Harran University (Middle Ages)

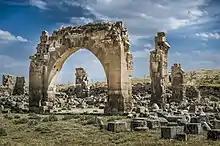
Ruins of the university

The Harran University, also known as the Madrasa of Harran, was a medieval Islamic institution of higher learning in Harran (in modern-day southeastern Turkey), active from the 8th to at least the 12th century and later briefly again in the 16th century. The university was the first Islamic institution of its kind, had a liberal intellectual environment and made Harran renowned as a center of science and learning. Translation activity at the university, particularly the translations of documents from Syriac and Greek into Arabic, was historically important in regard to the transmission and preservation of classical Greek and Syriac learning.